Panagiotis Kavvadias

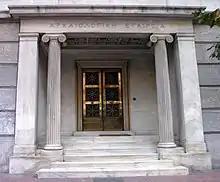
The present-day premises of the Archaeological Society of Athens, at 22 Panepistemou Street, opened during Kavvadias's secretariat in 1899.

The Atalanti earthquakes of 1894 damaged the Parthenon, causing the fall of parts of its opisthodomos (rear porch). The Archaeological Service, led by Kavvadias, commissioned the architects Francis Penrose, and Lucien Magne to investigate possible responses, and decided upon a partial reconstruction which would strengthen the damaged parts and replace, where necessary, ancient marble with modern. They also decided to use, as far as possible, the original building methods (dry-stone masonry held together with metal clamps) in the restoration work, and Kavvadias later wrote in favour of this approach. A full-scale reconstruction was ruled out, and the primary aim of the project was defined as strengthening the extent parts of the building which had suffered damage.